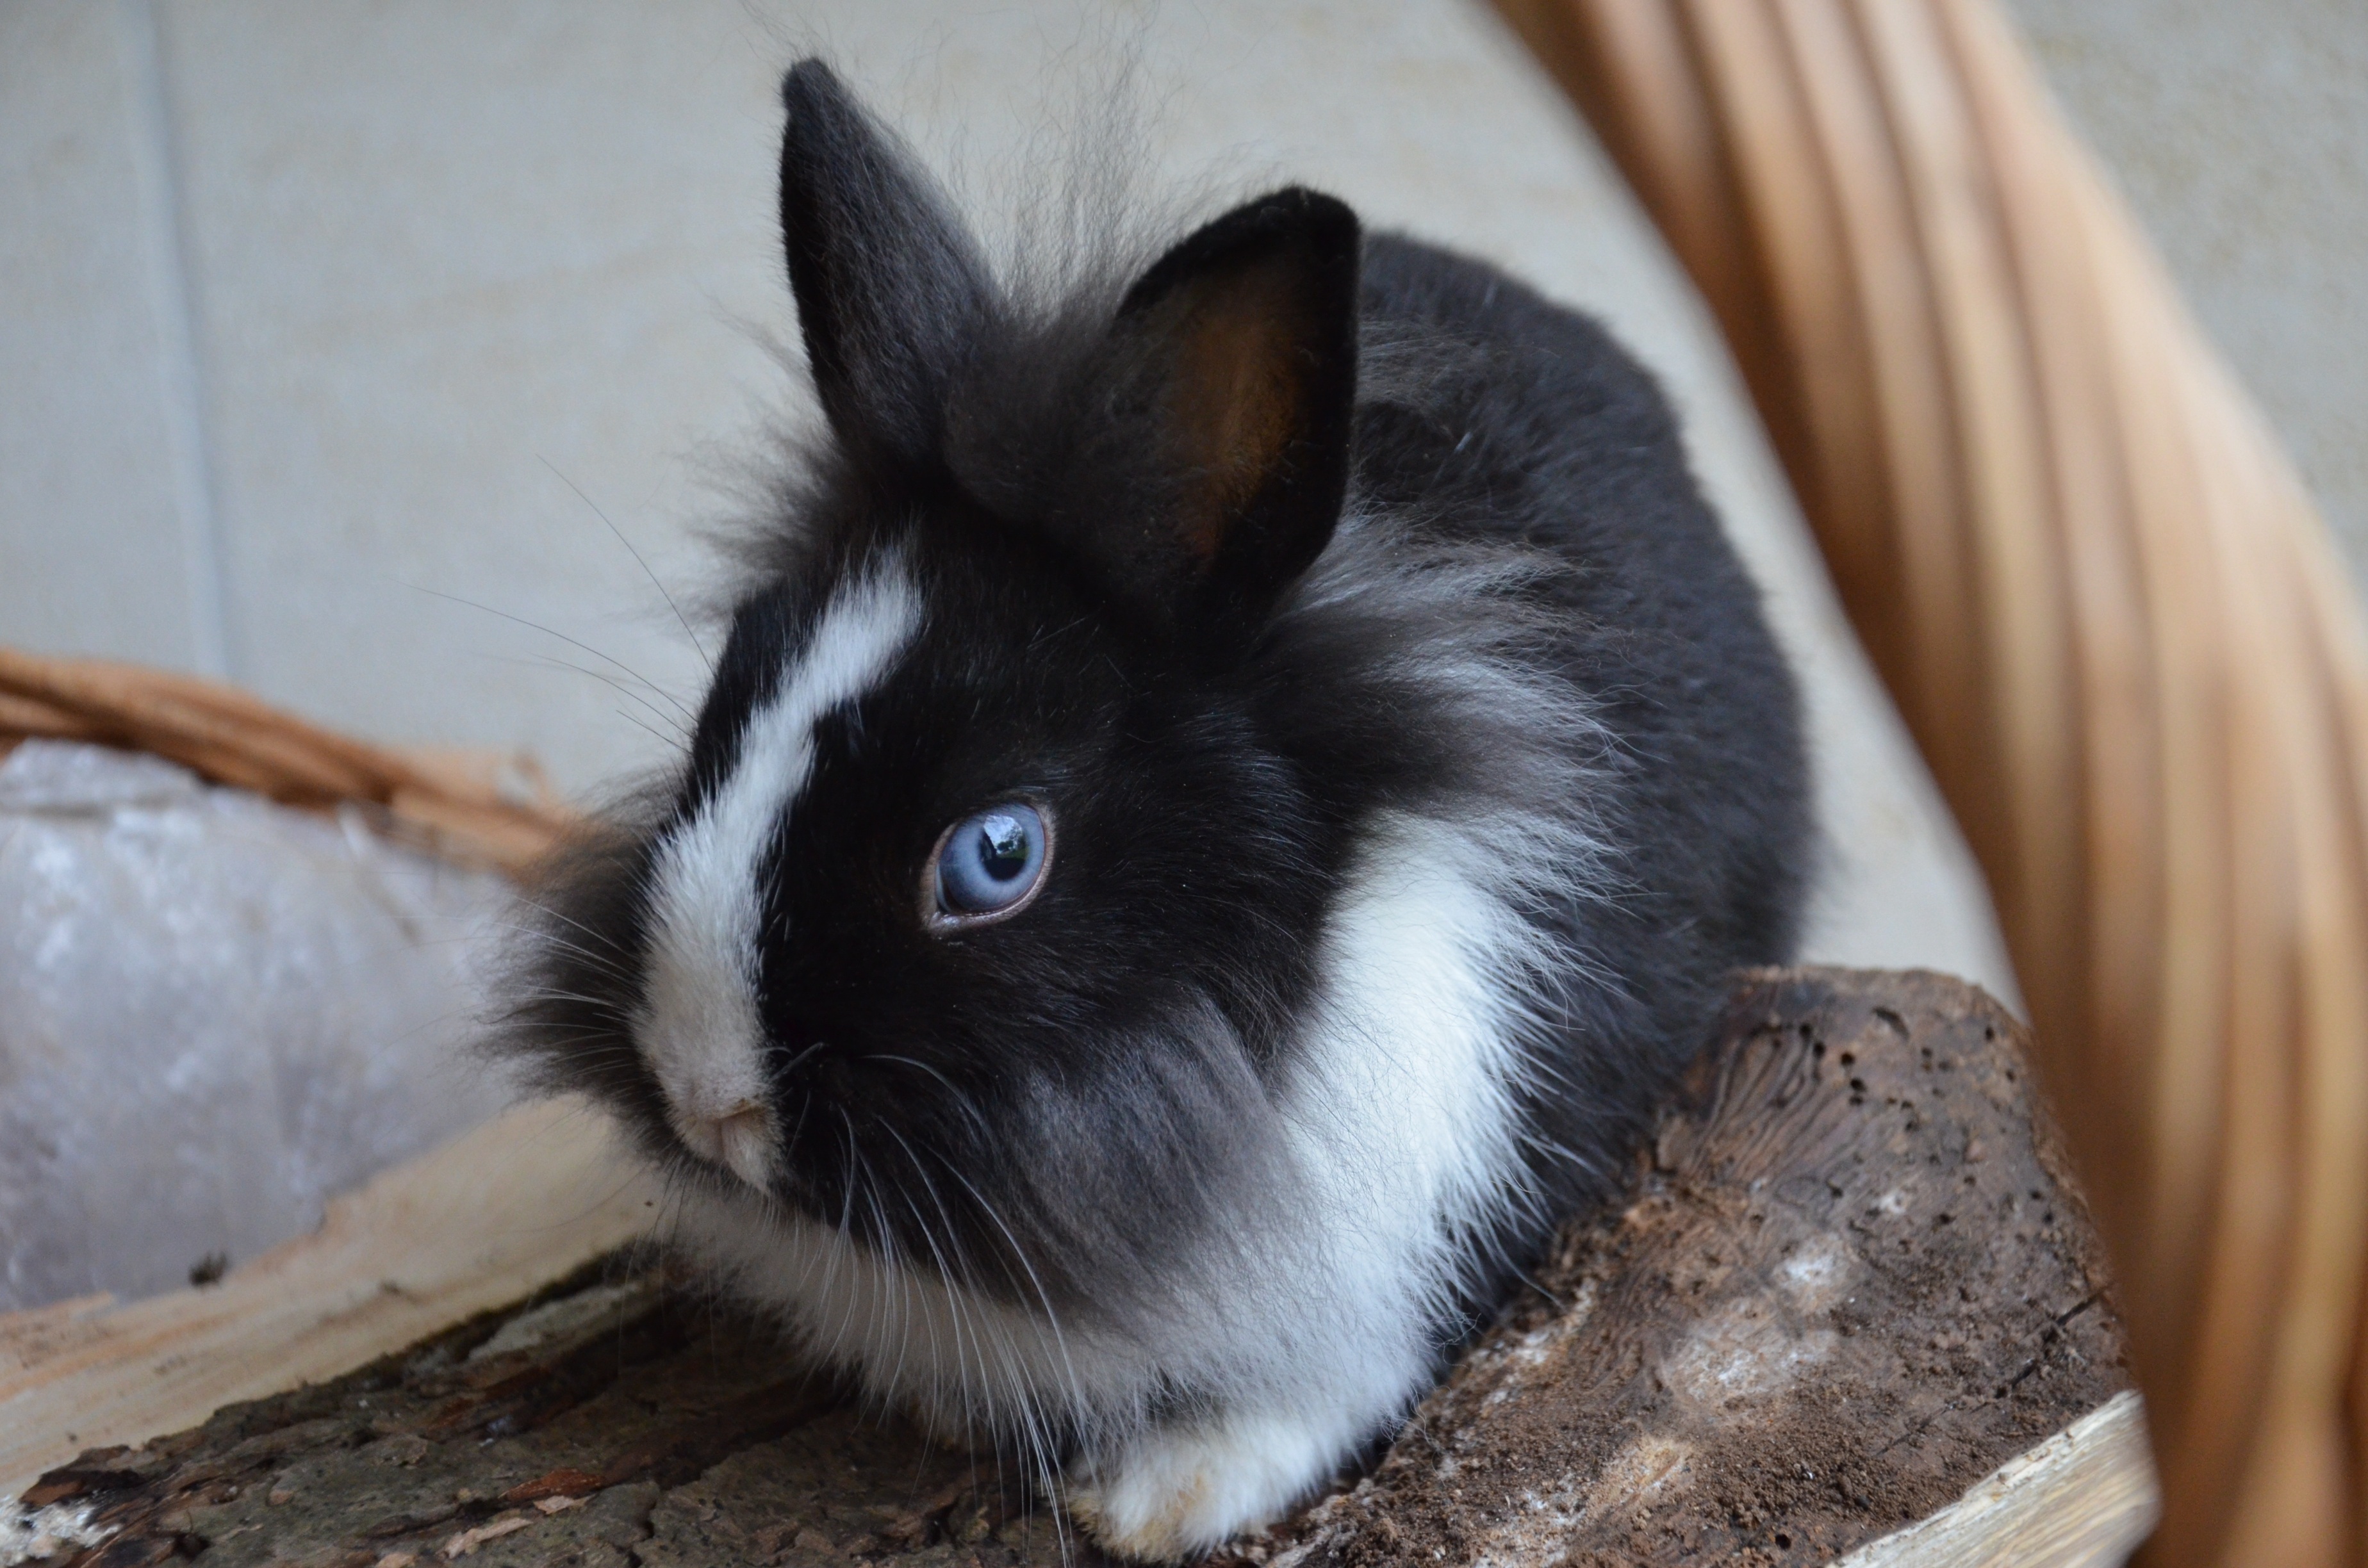
mammal, fauna, rabbit, whiskers, vertebrate, dwarf, blue eyes, domestic rabbit, rabits and hares